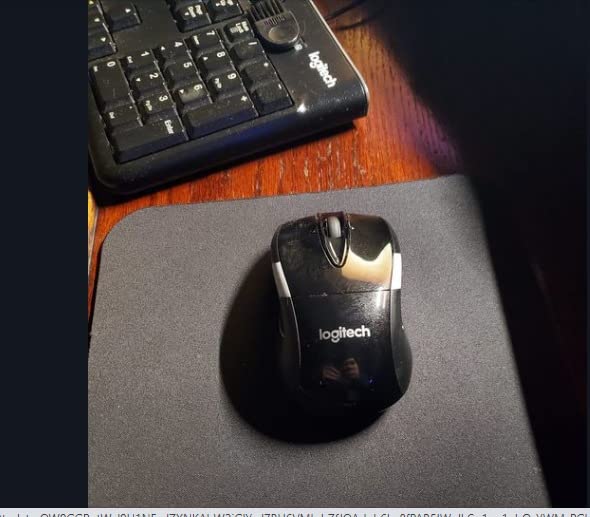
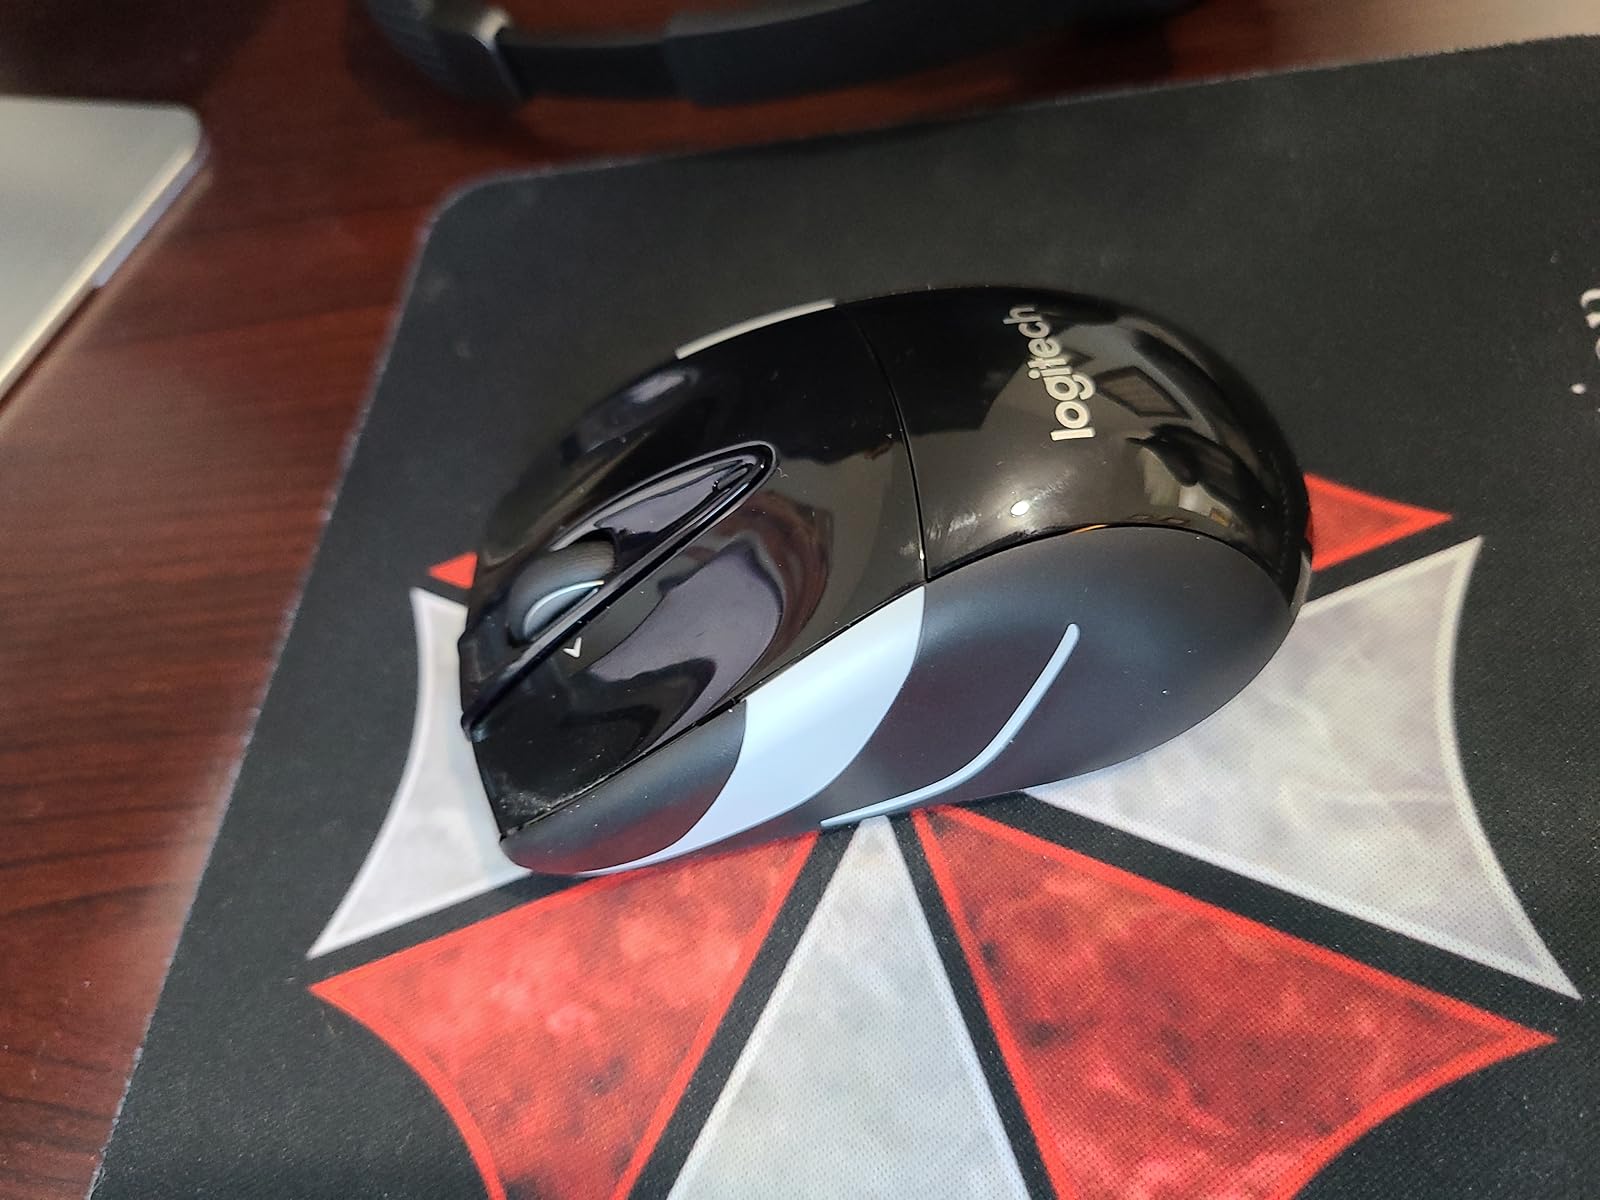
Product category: mouse
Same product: yes